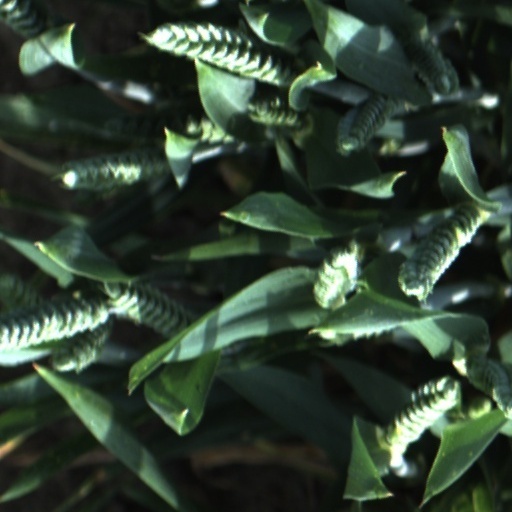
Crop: wheat